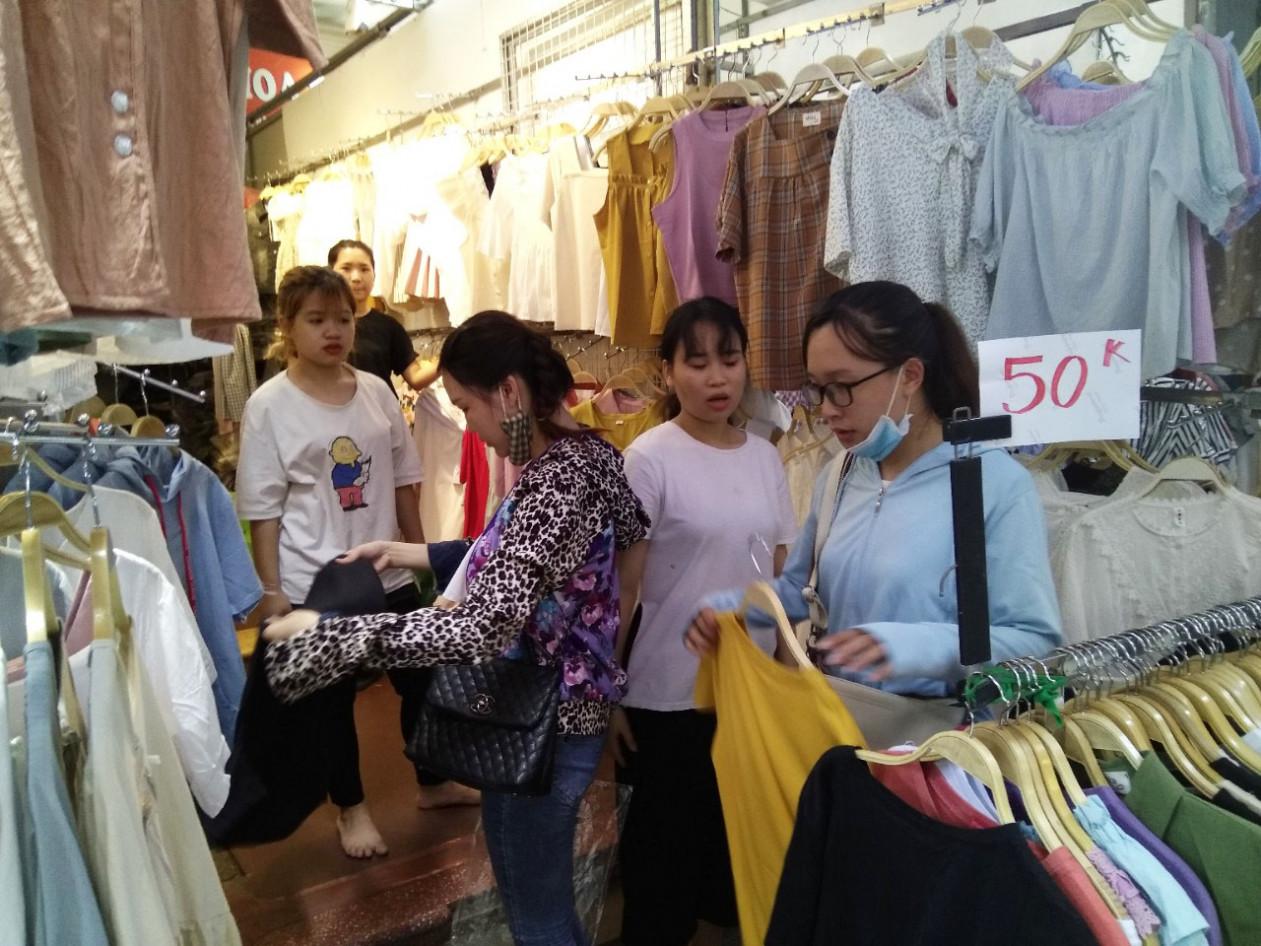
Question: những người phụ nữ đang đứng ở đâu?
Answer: cửa hàng bán quần áo